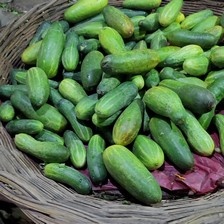
Label: cucumber